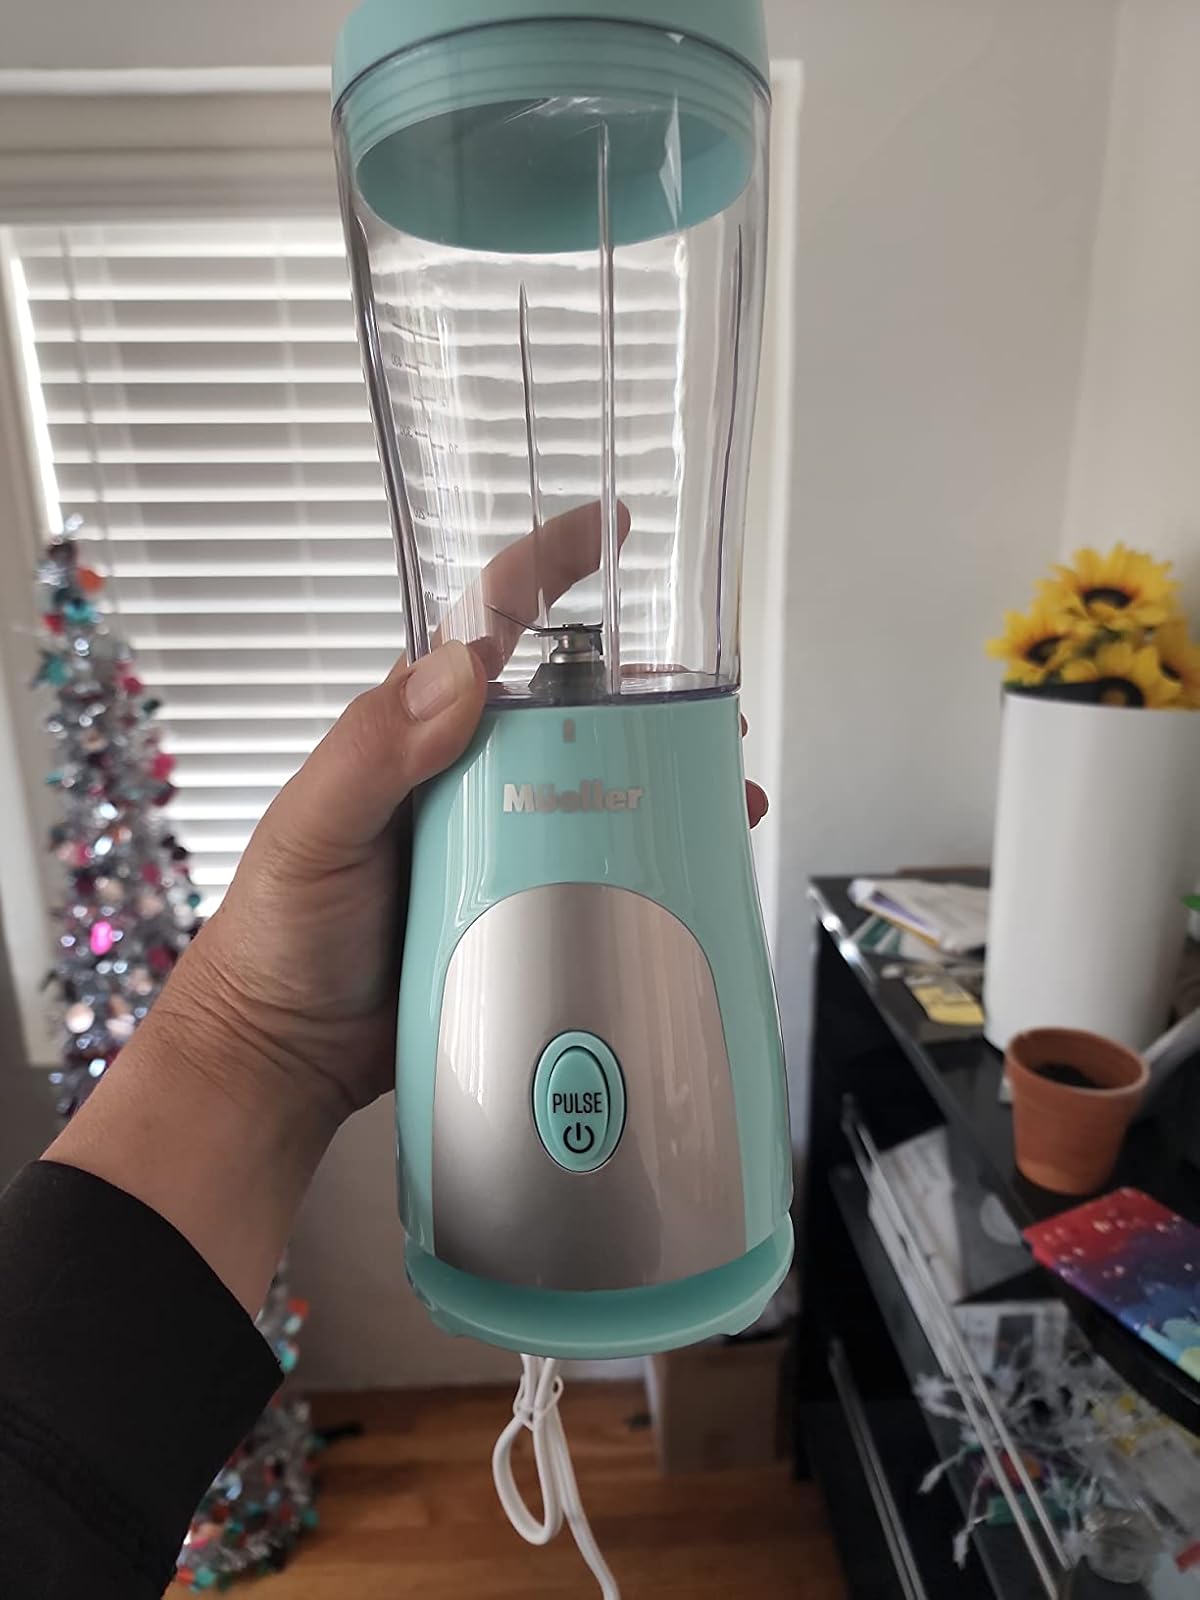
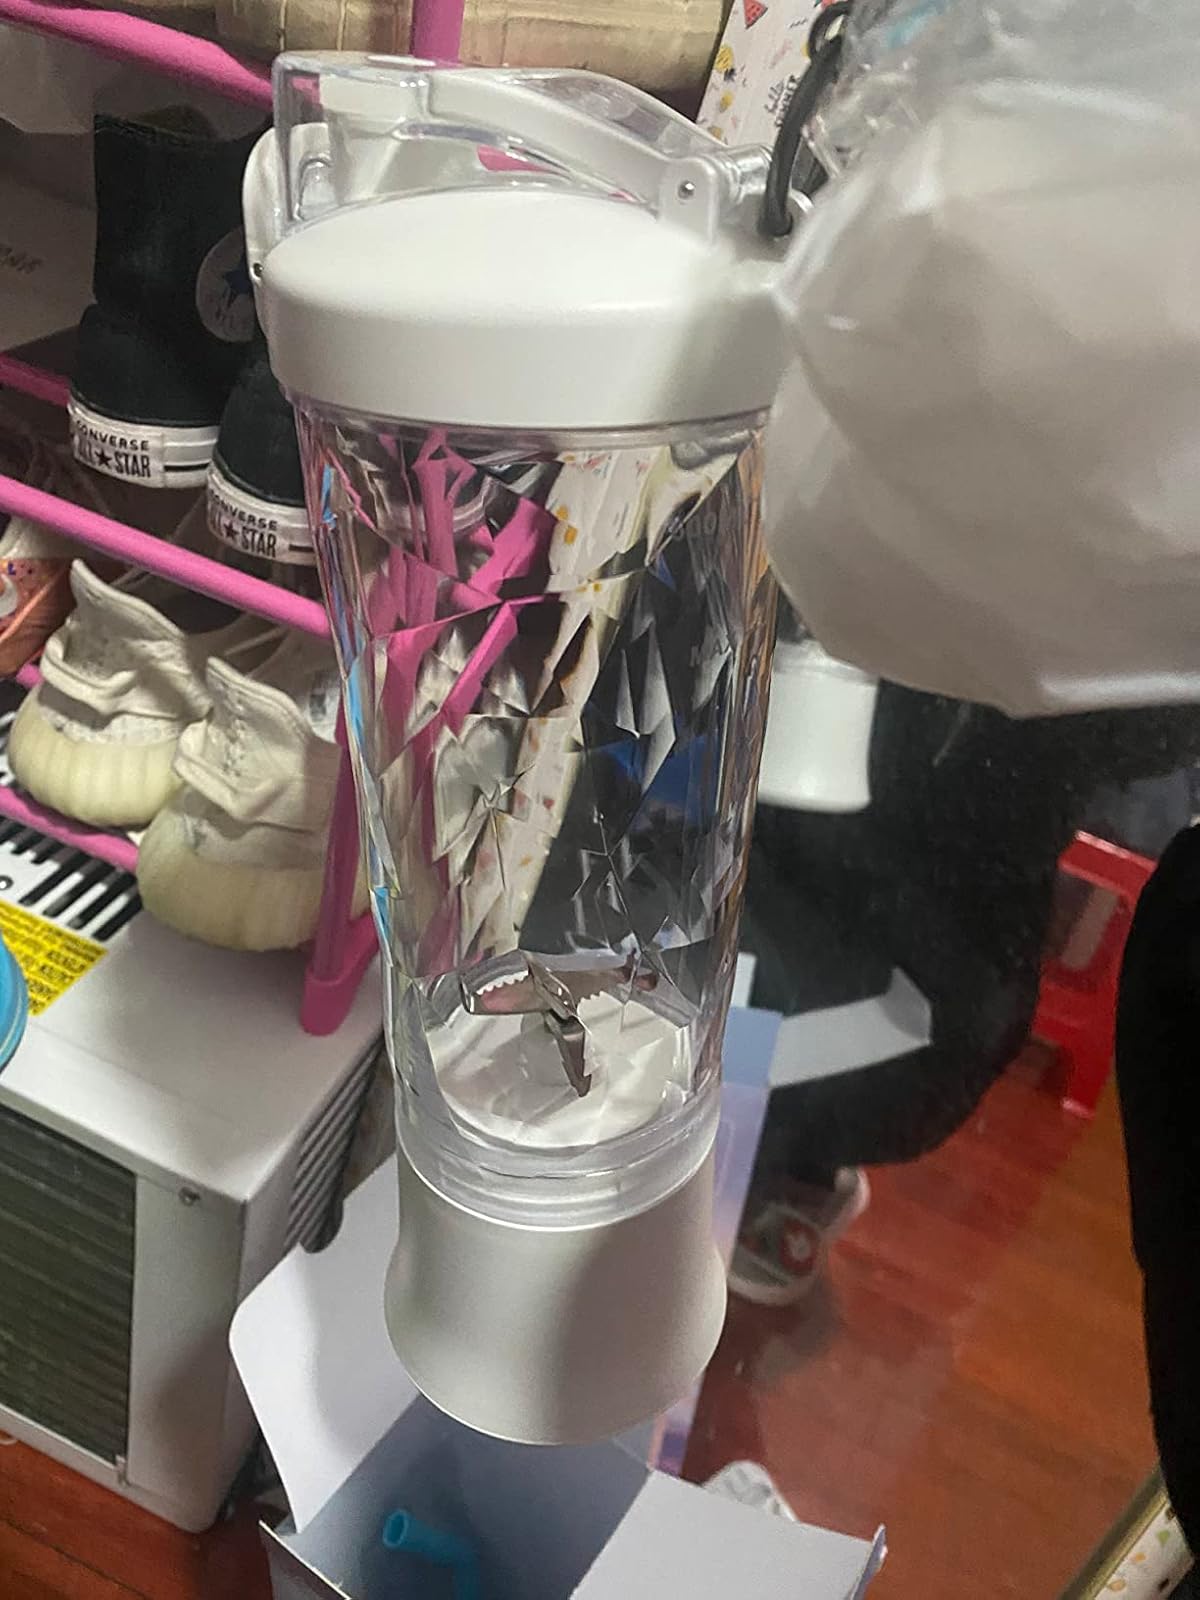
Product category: items_blender
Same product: no